Unigov

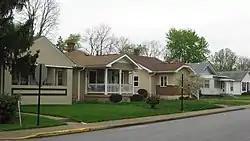
Speedway, an enclave of Indianapolis, is an example of an excluded city.

Several towns that existed outside the city limits were incorporated into Unigov, but elected to retain some measure of autonomy. Most of these towns hold elections for Town Council and Clerk-Treasurer. The town governments have taxing authority, and several continue to appoint their own police departments, maintain their own streets, and perform various other functions independently of the city of Indianapolis. However, they cannot pass any ordinance that conflicts with, or permits a lesser standard than, any City-County ordinance. The included towns are: